Raymond Federman

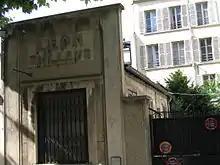
Federman lived at 4 rue Louis Rolland at Montrouge

Federman, who was Jewish, was born in Montrouge, France. He was 14 years old when his parents hid him in a small stairway landing closet as Gestapo arrived at the family home in Nazi-occupied France. His family was taken away, and his parents and two sisters were killed in the Auschwitz concentration camp. Federman hid from the Nazis on farms in southern France during the Holocaust.